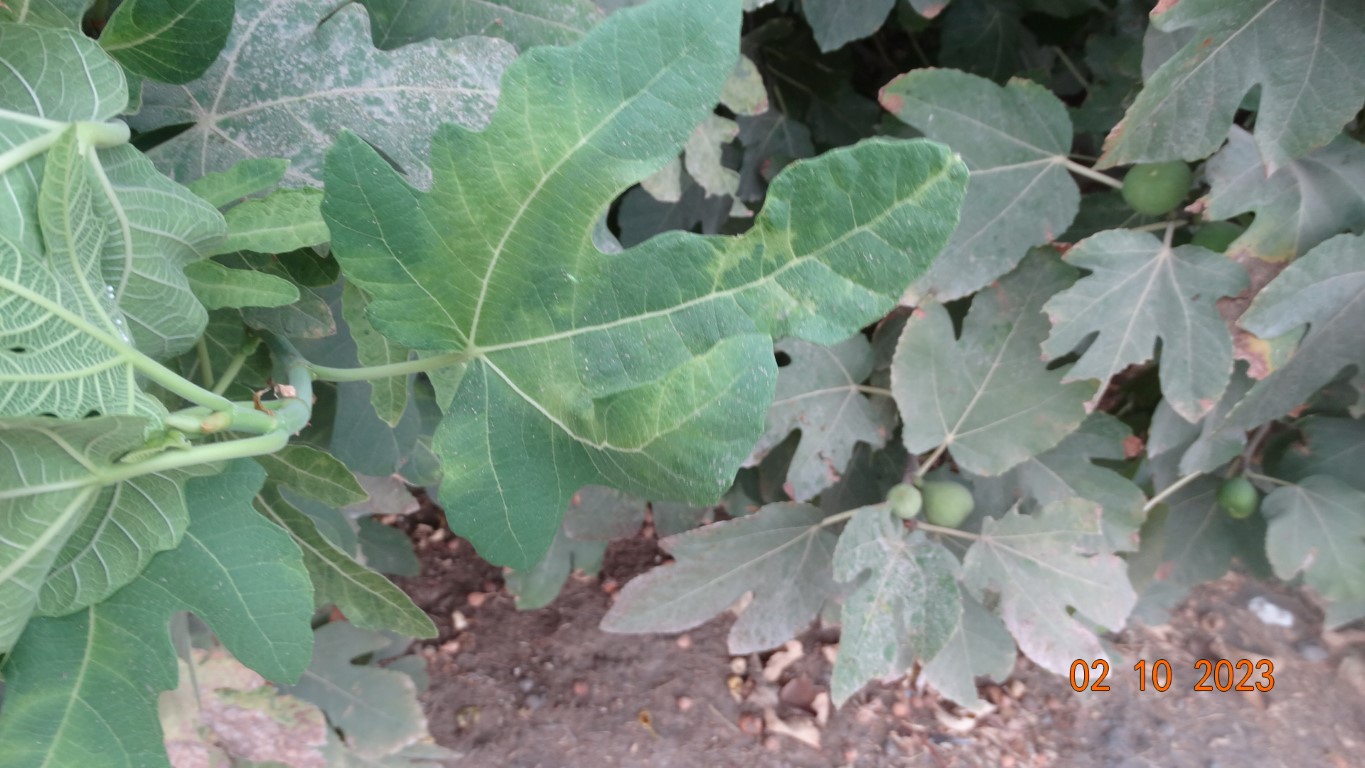
Label: healthy